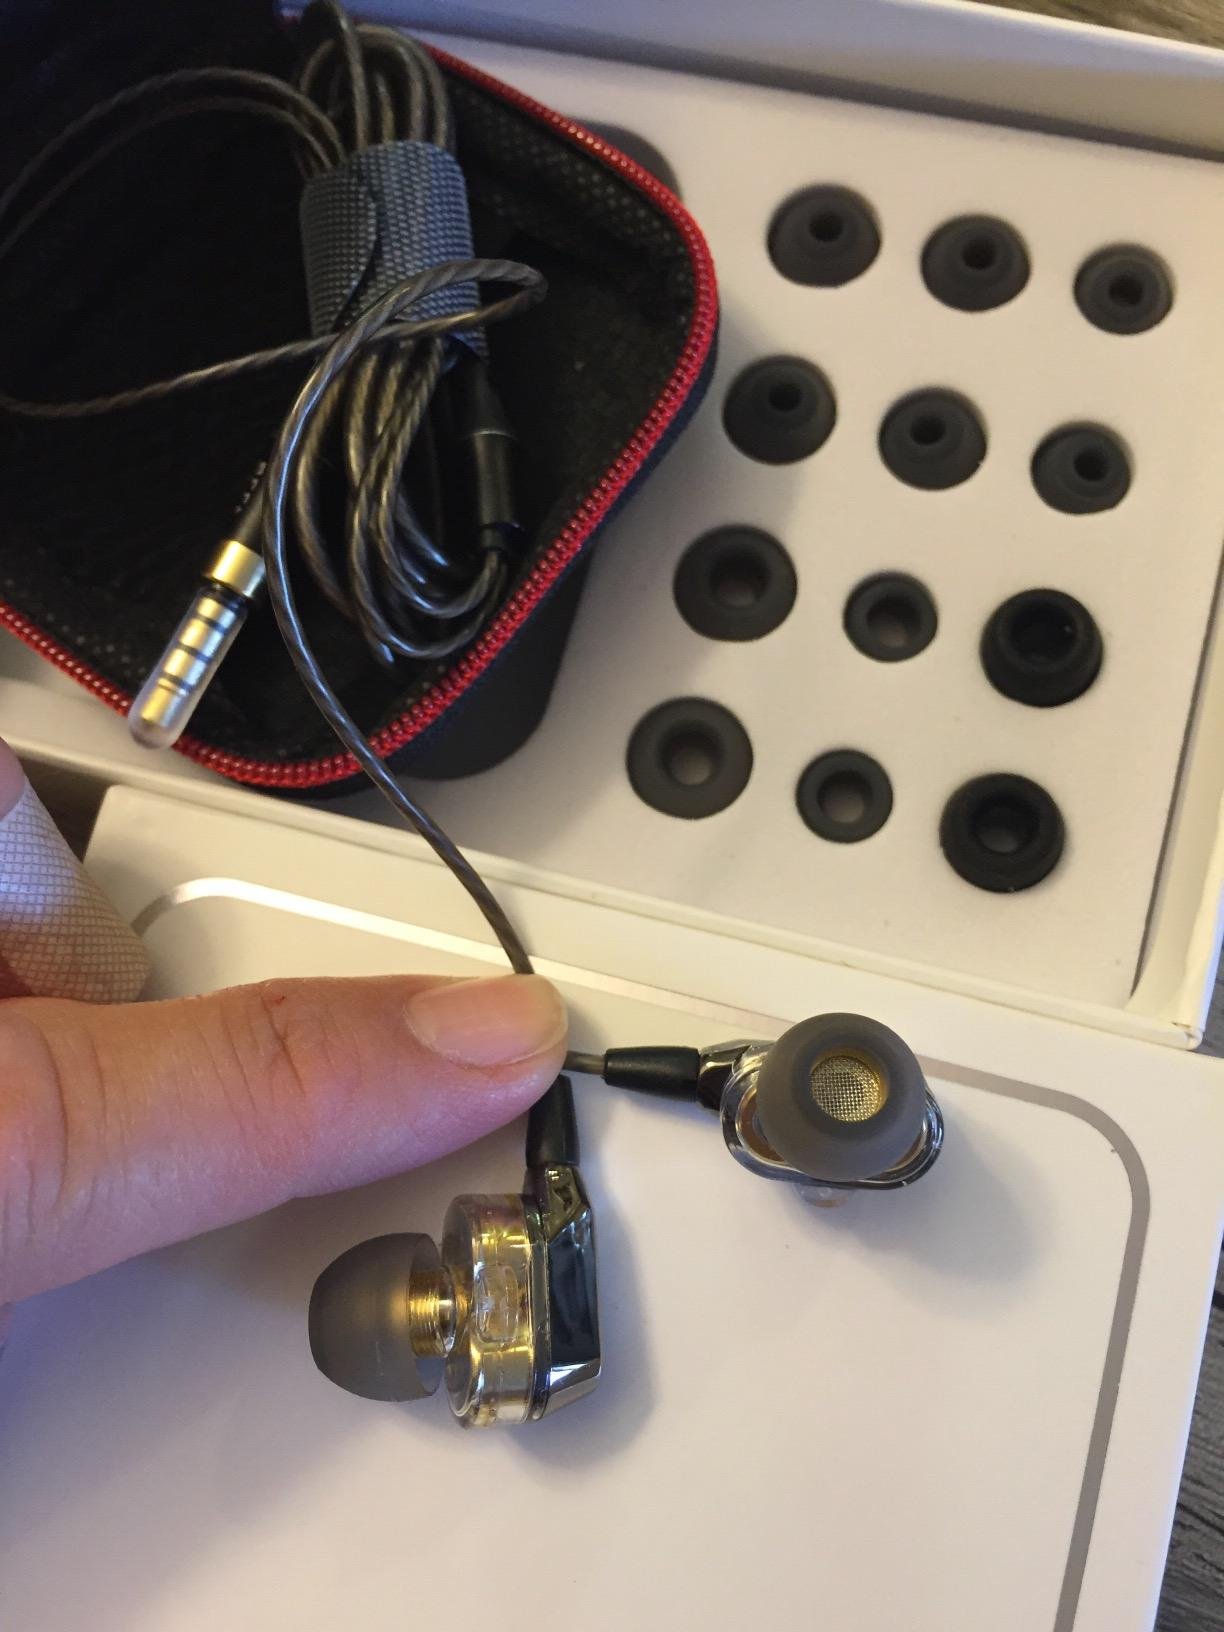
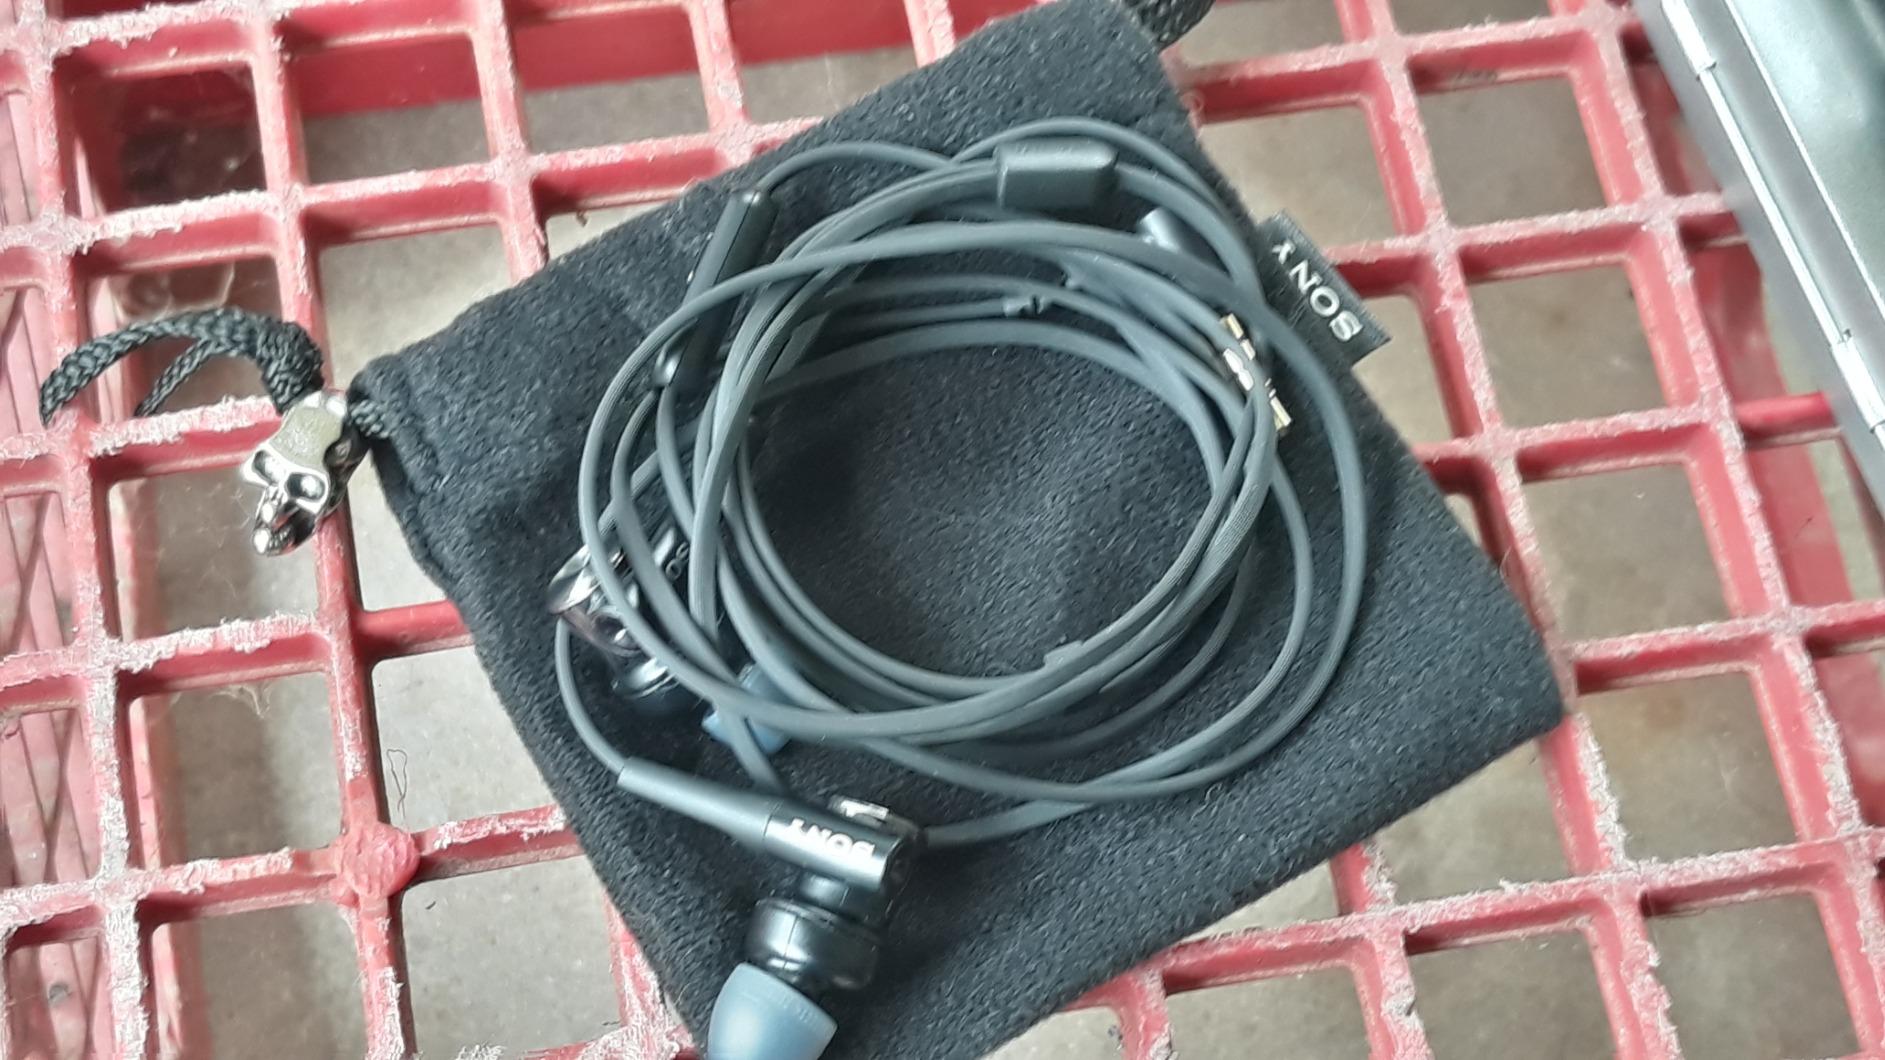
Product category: headphones
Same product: no